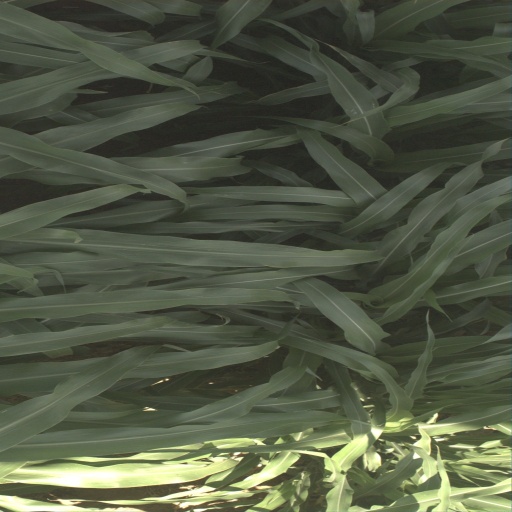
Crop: sorghum